Satiric misspelling

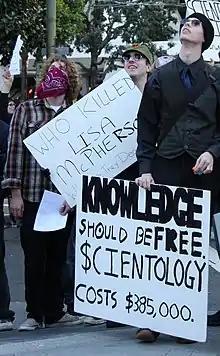
2008 protest against the Church of Scientology, spelling the organization's name with a dollar sign instead of an "S"

A satiric misspelling is the intentional misspelling of a word, phrase, or name for rhetorical effect. This can be achieved through techniques such as intentional malapropism (e.g. replacing "erection" for "election"), enallage (using incorrect grammar for effect, eg., "we was robbed!"), or simply replacing one letter or symbol for another (e.g., using "k" instead of "c"), or symbol ("$" instead of "s").